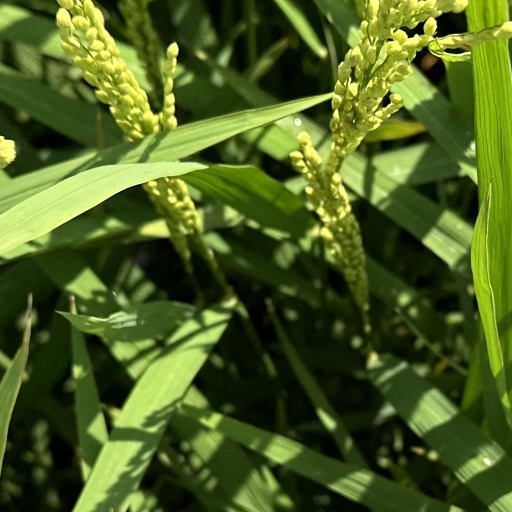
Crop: rice